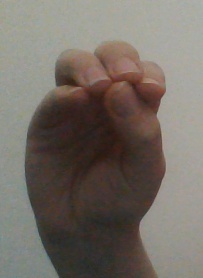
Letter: ha